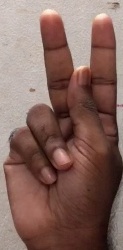
ASL sign: K